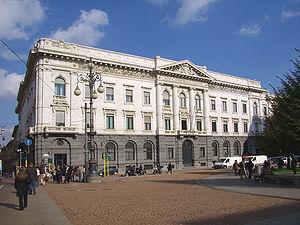
Piazza della Scala est une place centrale et piétonne de Milan, reliée à la place principale Piazza del Duomo, par la Galleria Vittorio Emanuele II.
Cette liste des plus grands musées d'art du monde procède à un classement des musées d'art et autres musées contenant principalement des œuvres d'art en fonction de la surface totale d'exposition.